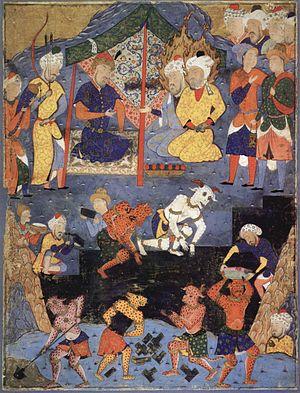
Dhû-l-Qarnayn littéralement « celui qui a deux cornes » ou « le bi-cornu » ou « Celui des deux époques», est une personnalité importante mentionnée dans le Coran, dans la sourate 18 : La caverne Al-Kahf qui fut confronté à Ya'jûj wa Ma'jûj. Dhû-l-Qarnayn construisit, dans un défilé, un mur de fer pour contenir les peuples de Gog et Magog et les empêcher d'attaquer les peuples vivant à l'Ouest.
Alexandre le Grand ou Alexandre III, né le 21 juillet 356 av. J.-C. à Pella et mort le 11 juin 323 av. J.-C. à Babylone, est un roi de Macédoine et l'un des personnages les plus célèbres de l'Antiquité. Fils de Philippe II, élève d'Aristote et roi de Macédoine à partir de 336, il devient l'un des plus grands conquérants de l'histoire en prenant possession de l'immense empire perse et en s'avançant jusqu'aux rives de l'Indus.